The Loves of Casanova

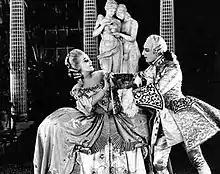
Rina De Liguoro with Ivan Mosjoukine

The Loves of Casanova or Casanova is a 1927 French Historical drama film directed by Alexandre Volkoff and starring Ivan Mozzhukhin, Suzanne Bianchetti and Diana Karenne. The film portrays the life and adventures of Giacomo Casanova (1725-1798). Many of those involved with the film were Russian emigres who had come to France following the Russian Revolution. A sound version was prepared in 1929 by Metro-Goldwyn Mayer in 1929. While the sound version has no audible dialog, it features a synchronized musical score with sound effects using both the sound-on-disc and sound-on-film process.